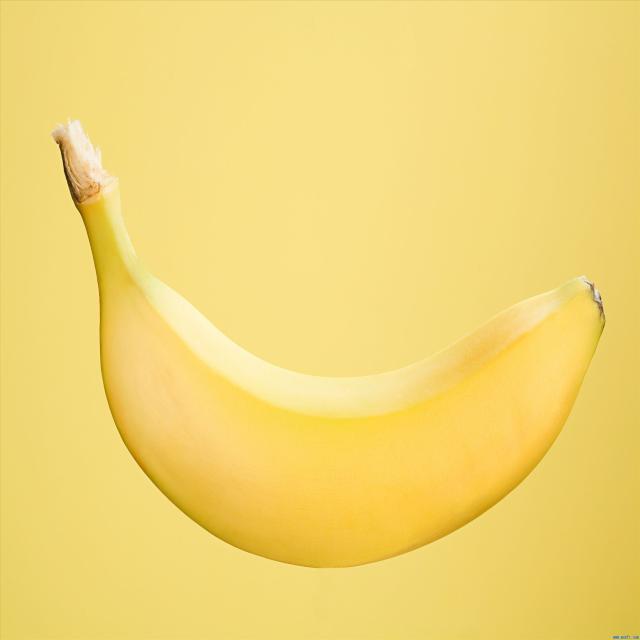
Label: bananas